Finding of Moses

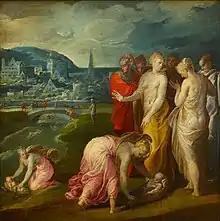
Niccolò dell'Abbate, c. 1570, Louvre

The walls of the Sistine Chapel had facing paired cycles of the lives of Christ and Moses in large frescos, and a "Finding" by Pietro Perugino began the Moses sequence on the altar wall until it was destroyed in the 1530s to make space for "The Last Judgment" by Michelangelo, along with a "Nativity of Jesus". Perugino's "Moses Leaving for Egypt" now begins the cycle.